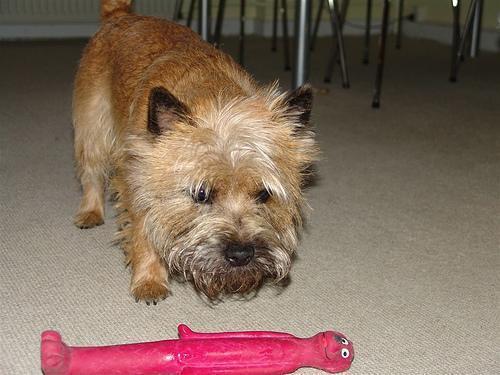
cairn